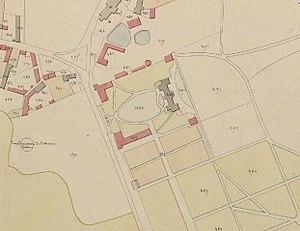
Extrait du cadastre napoléonien réalisé en 1830 montrant le l'ancien et le nouveau château de Heuqueville.
Le château de Heuqueville est un château des XVIᵉ et XVIIIᵉ siècles situé au sud du centre-bourg sur la commune d'Heuqueville dans l'Eure, en Normandie.